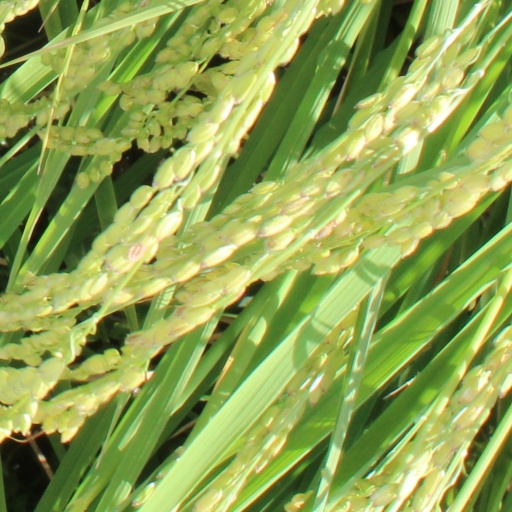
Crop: rice